MTA Regional Bus Operations

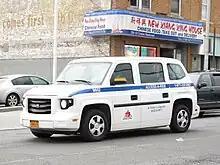
An MV-1 Access-A-Ride cab

In addition to a 100% accessible bus fleet, New York City Transit also provides paratransit services under the Americans with Disabilities Act (ADA) of 1990 under the Access-A-Ride brand, for customers who cannot use regular bus or subway service. It services all five boroughs of New York City at all times. The Access-A-Ride paratransit services are provided by various independent contractors, mostly using vehicles owned by the MTA, with some exceptions. Although all buses are wheelchair-accessible, these vehicles provide an accessible transport option for MTA riders. The program was created in 1991 after the passage of the Americans with Disabilities Act of 1990.